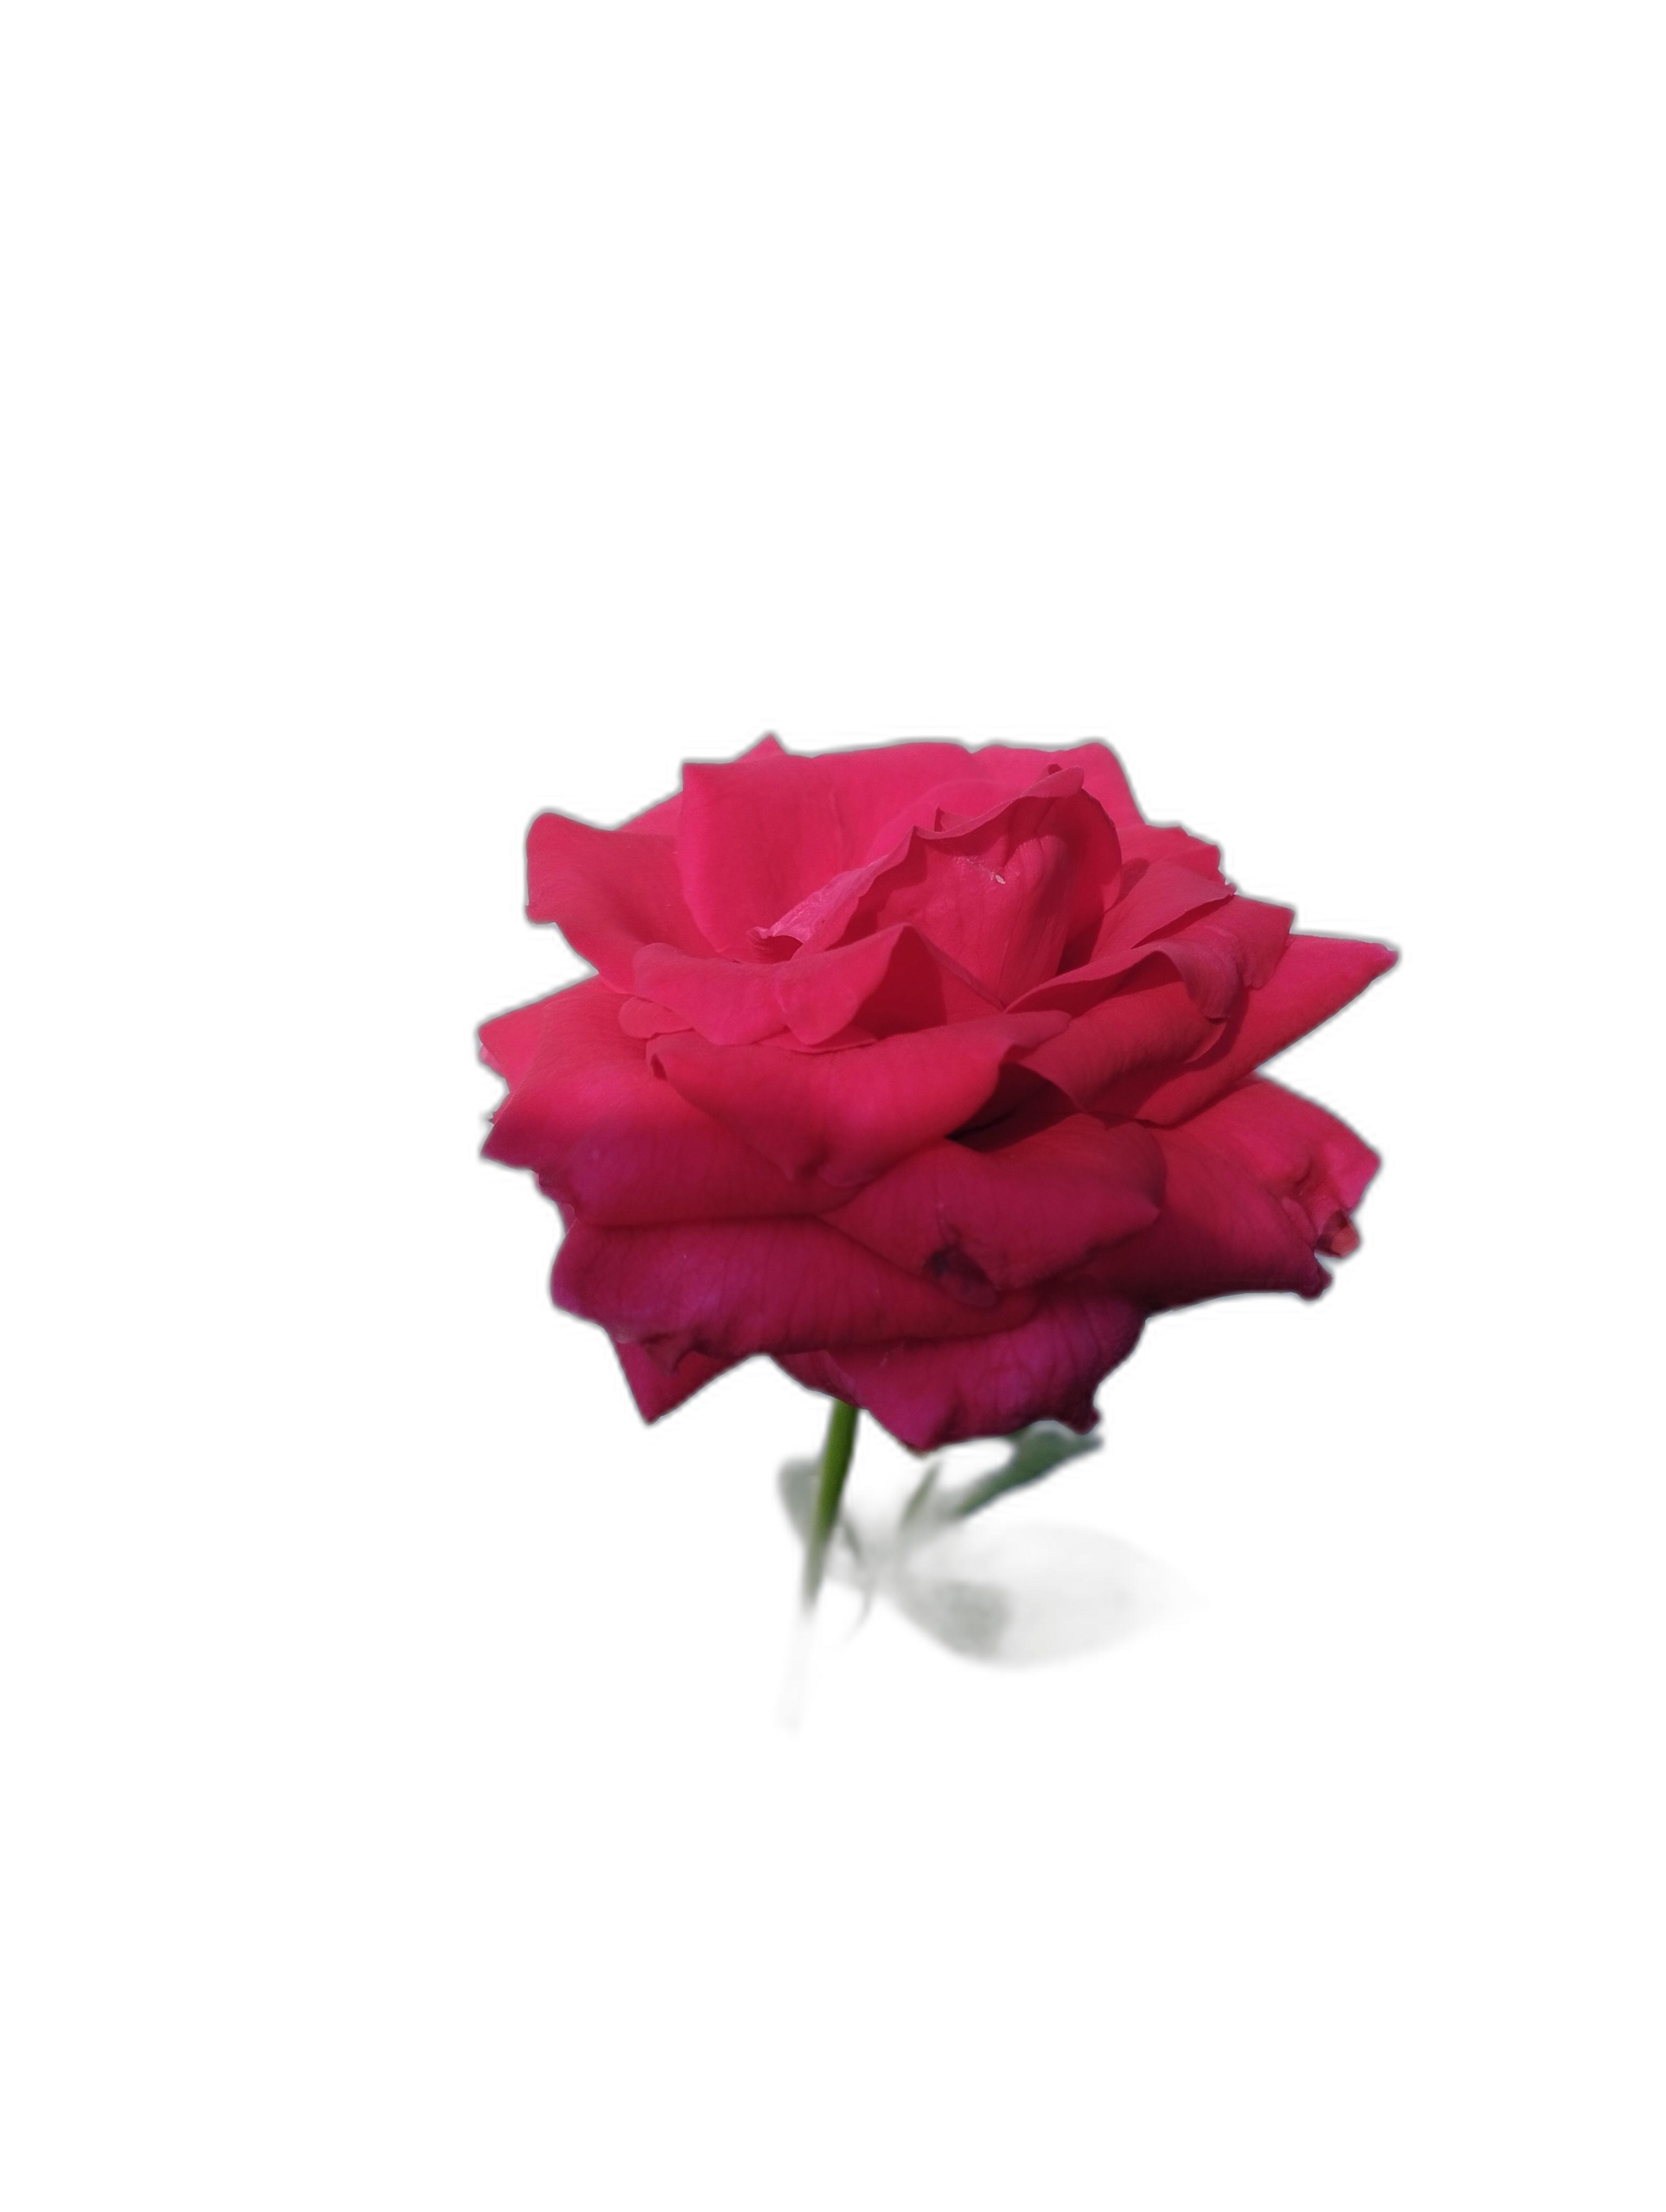
Label: Rose